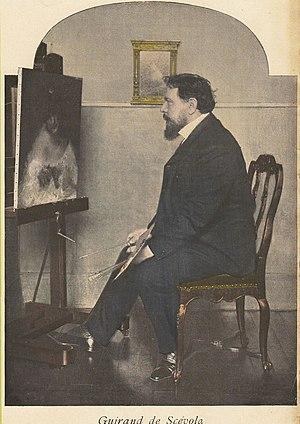
Un officier de camouflage, ou camoufleur, est une personne qui conçoit et met en œuvre le camouflage militaire dans l'une des guerres mondiales du XXᵉ siècle.
Lucien-Victor Guirand, dit Lucien-Victor Guirand de Scévola, né à Sète le 14 novembre 1871, et mort à Paris le 29 mars 1950, est un peintre, dessinateur et illustrateur français.